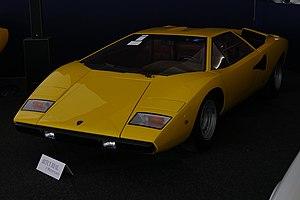
Lamborghini Countach - Vente Artcurial - Le Mans Classic 2018
Le Mans Classic 2018 est la neuvième édition de la rétrospective d'automobiles de compétition du Le Mans Classic créée en 2002 par Peter Auto et l'Automobile Club de l'Ouest, en partenariat avec Richard Mille. La manifestation se déroule du 6 au 8 juillet 2018 sur le circuit des 24 Heures du Mans dans la Sarthe.